Helmand River

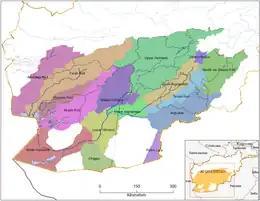
Helmand River basin map

The Helmand stretches for . It rises in the northeastern part of Maidan Wardak Province in the Hindu Kush mountains, about 40 km west of Kabul, flowing southwestward through Daykundi Province and Uruzgan Province. After passing through the city of Lashkargah in Helmand Province, it enters the desert of Dasht-e Margo, and then flows to the Sistan marshes and the Hamun-i-Helmand lake region around Zabol at the Afghan-Iranian border. A few smaller rivers such as Tarnak and Arghandab flow into Helmand.